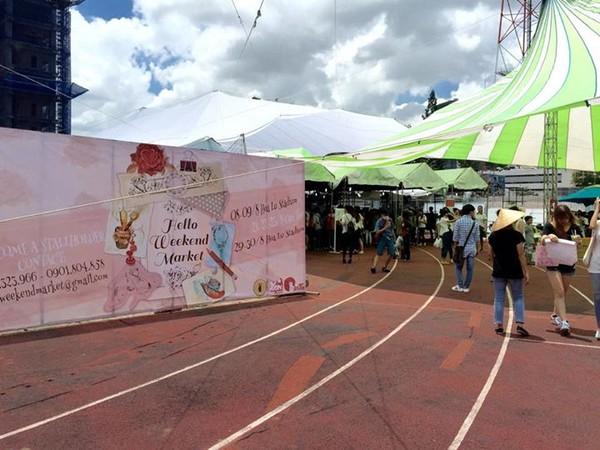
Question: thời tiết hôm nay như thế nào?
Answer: thời tiết nắng và nhiều mây